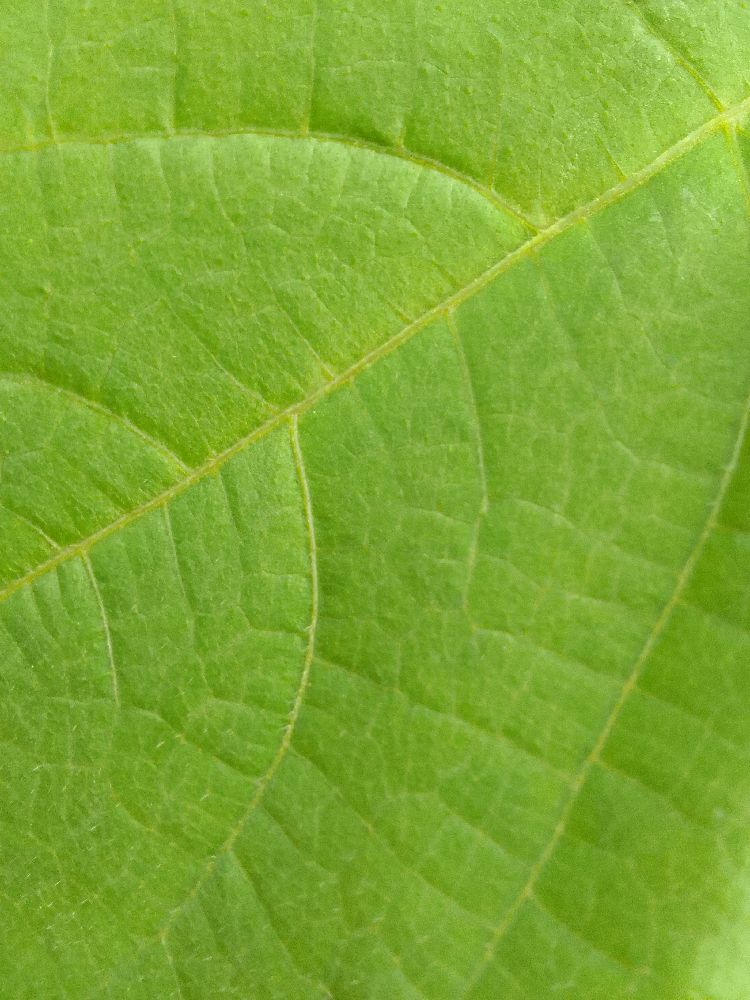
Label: healthy